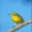
Label: bird